January 2023 Speaker of the United States House of Representatives election

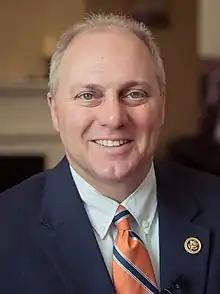
Following the sixth ballot, Steve Scalise of Louisiana was seen as a possible alternative to McCarthy.

After a quorum call, Wisconsin Republican Mike Gallagher nominated McCarthy, Aguilar again nominated Jeffries, and Roy nominated Byron Donalds. Despite Trump's endorsement, the 20 members who had voted for Jordan in the third ballot again opposed McCarthy, voting in this round for Donalds. Victoria Spartz, who had voted for McCarthy on each previous ballot, voted "present". Spartz explained her vote of "present" as a message that more deliberations are needed.